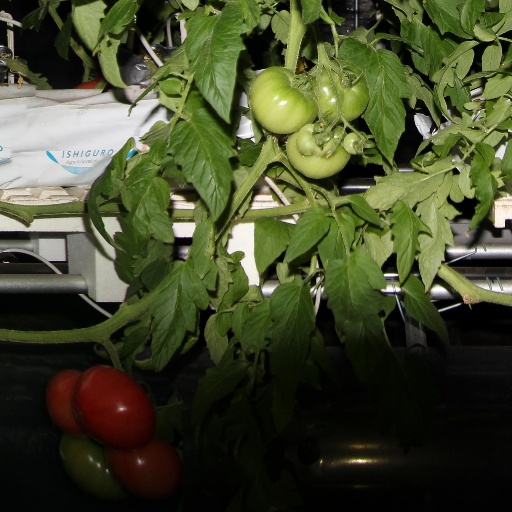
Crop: tomato